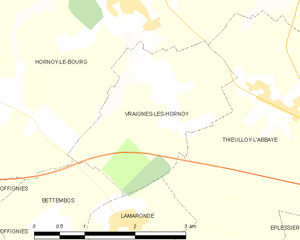
Carte des communes françaises Vraignes-lès-Hornoy